Thrasyvoulos Tsakalotos

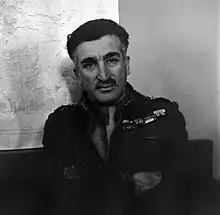
Thrasyvoulos Tsakalotos in Athens 1944

Thrasyvoulos Tsakalotos (3 April 1897 – 15 August 1989) was a distinguished Hellenic Army Lieutenant General who served in World War I, the Greco-Turkish War of 1919–1922, World War II and the Greek Civil War, rising to become Chief of the Hellenic Army General Staff. He also served as Greece's Ambassador to Yugoslavia.